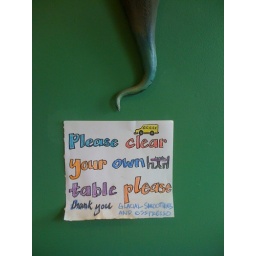
sign on wall in little coffee shop we stopped in.